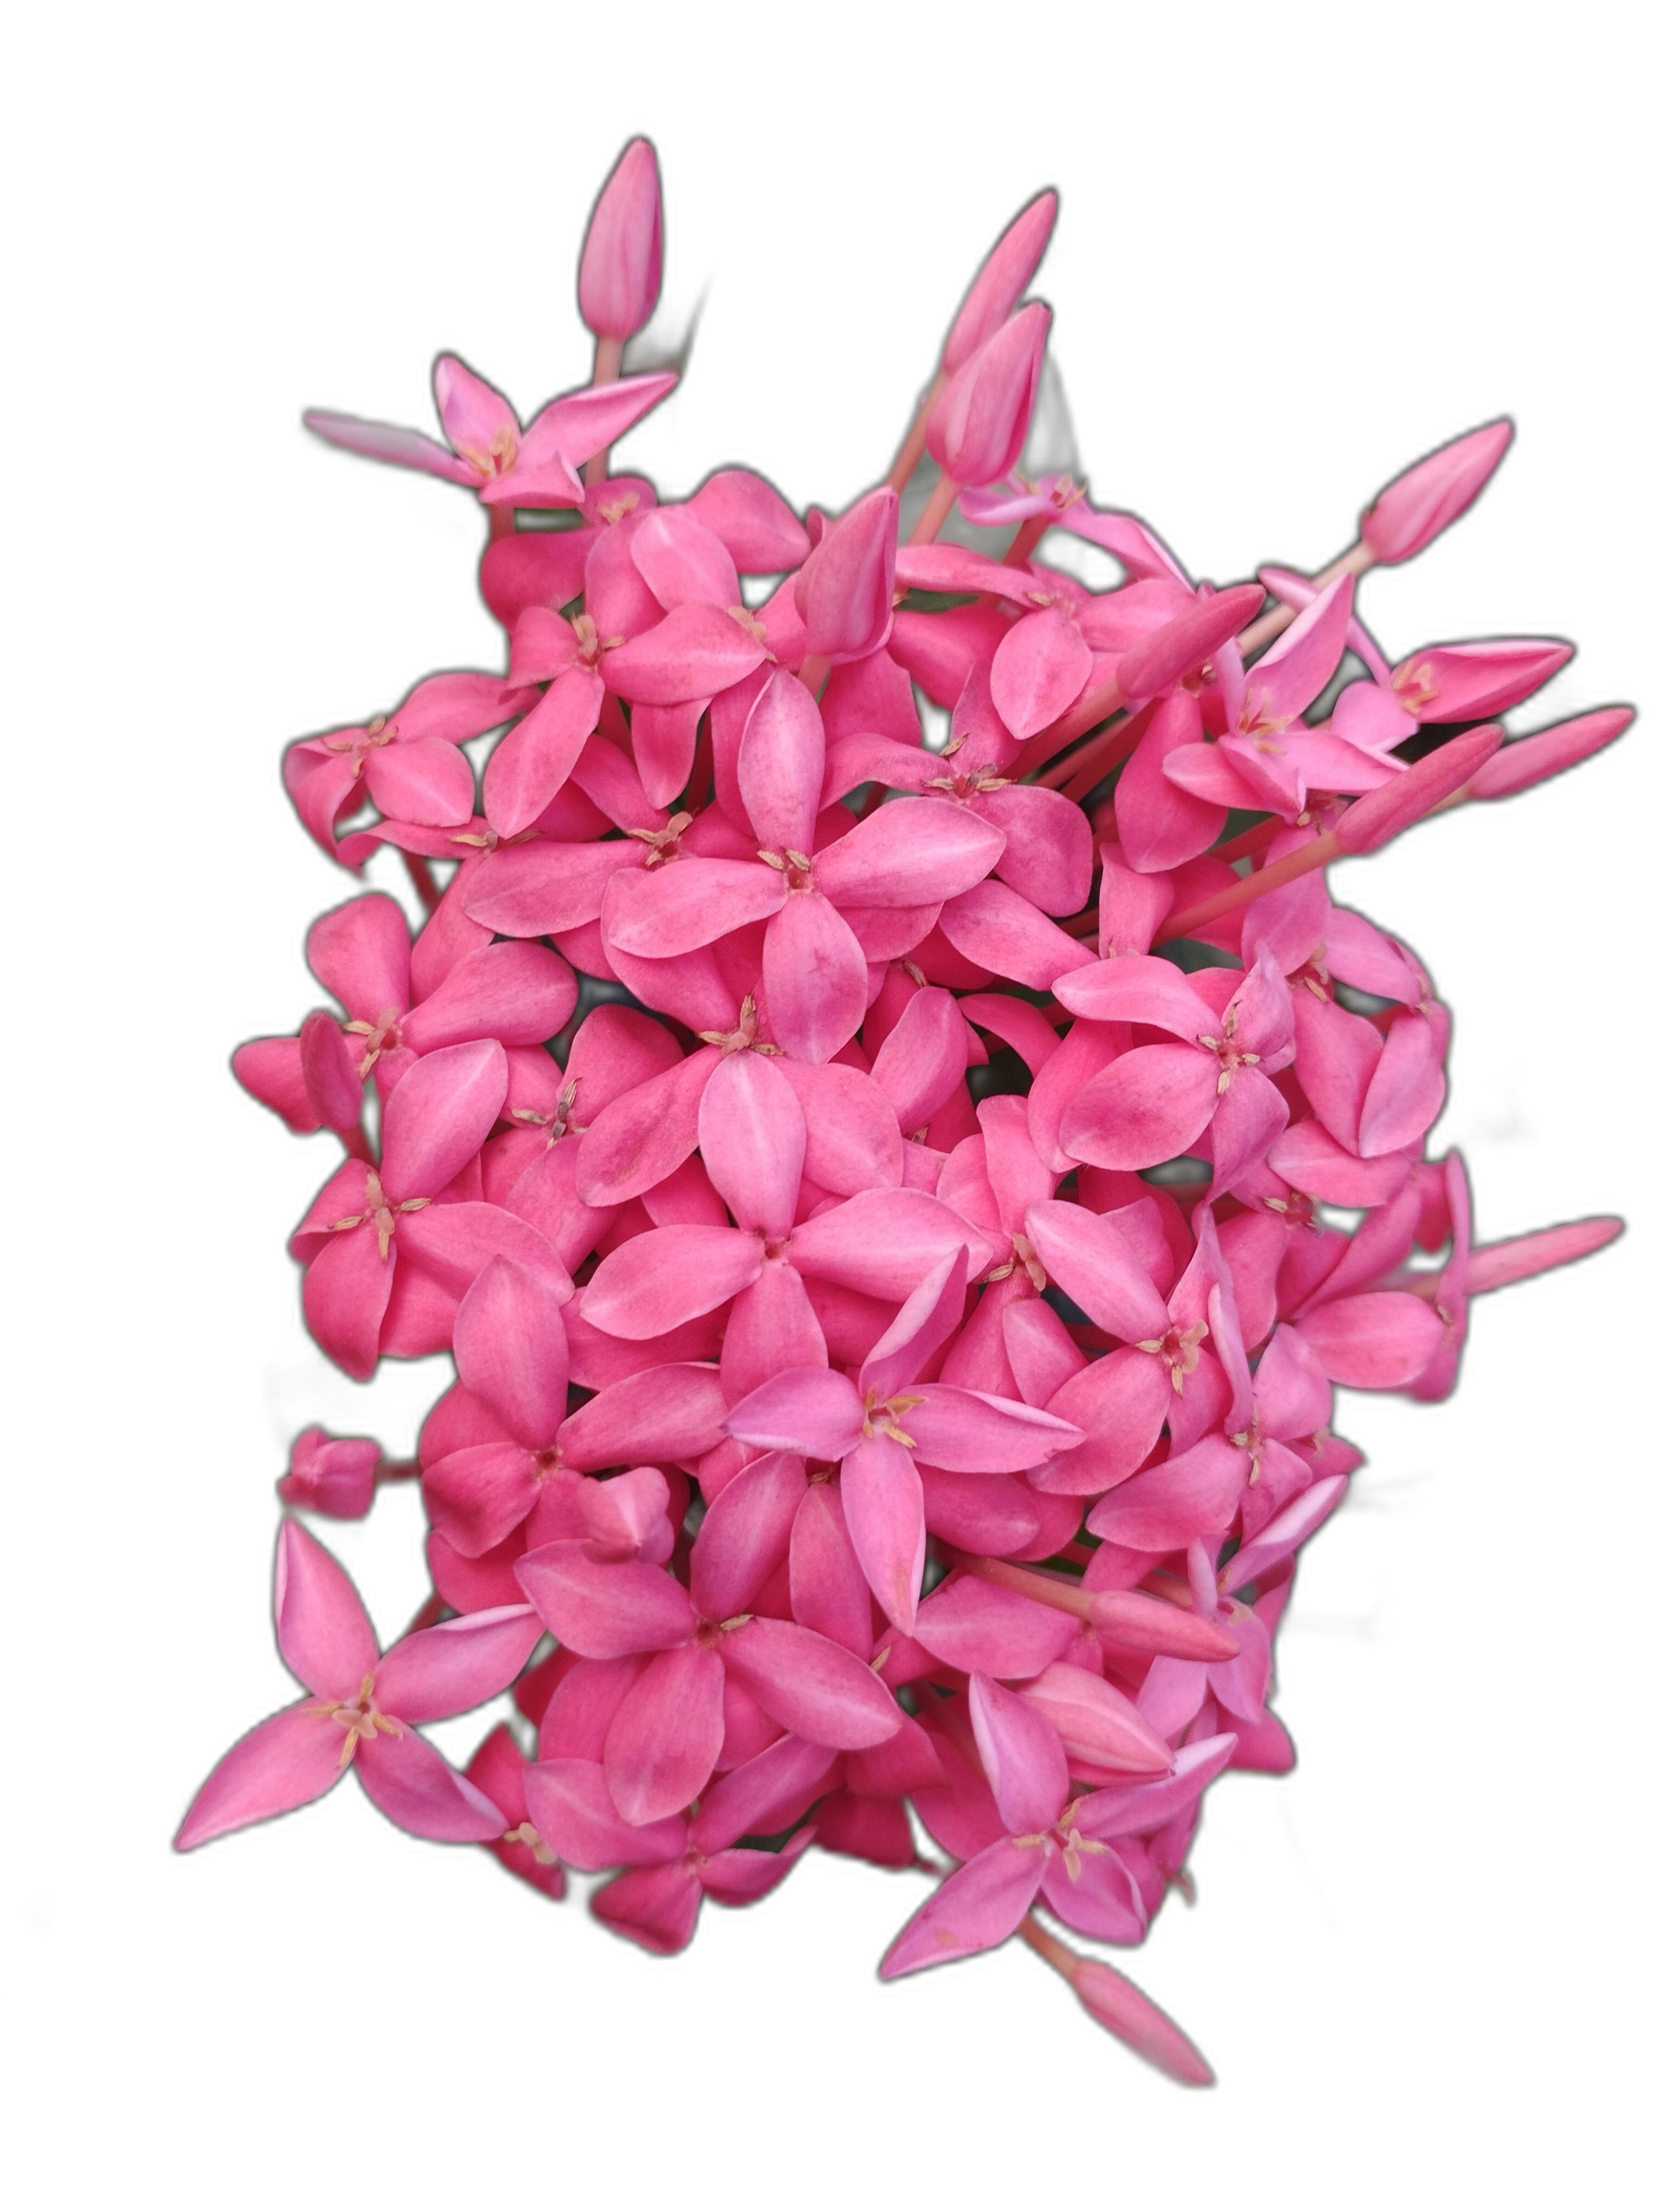
Label: Jungle geranium